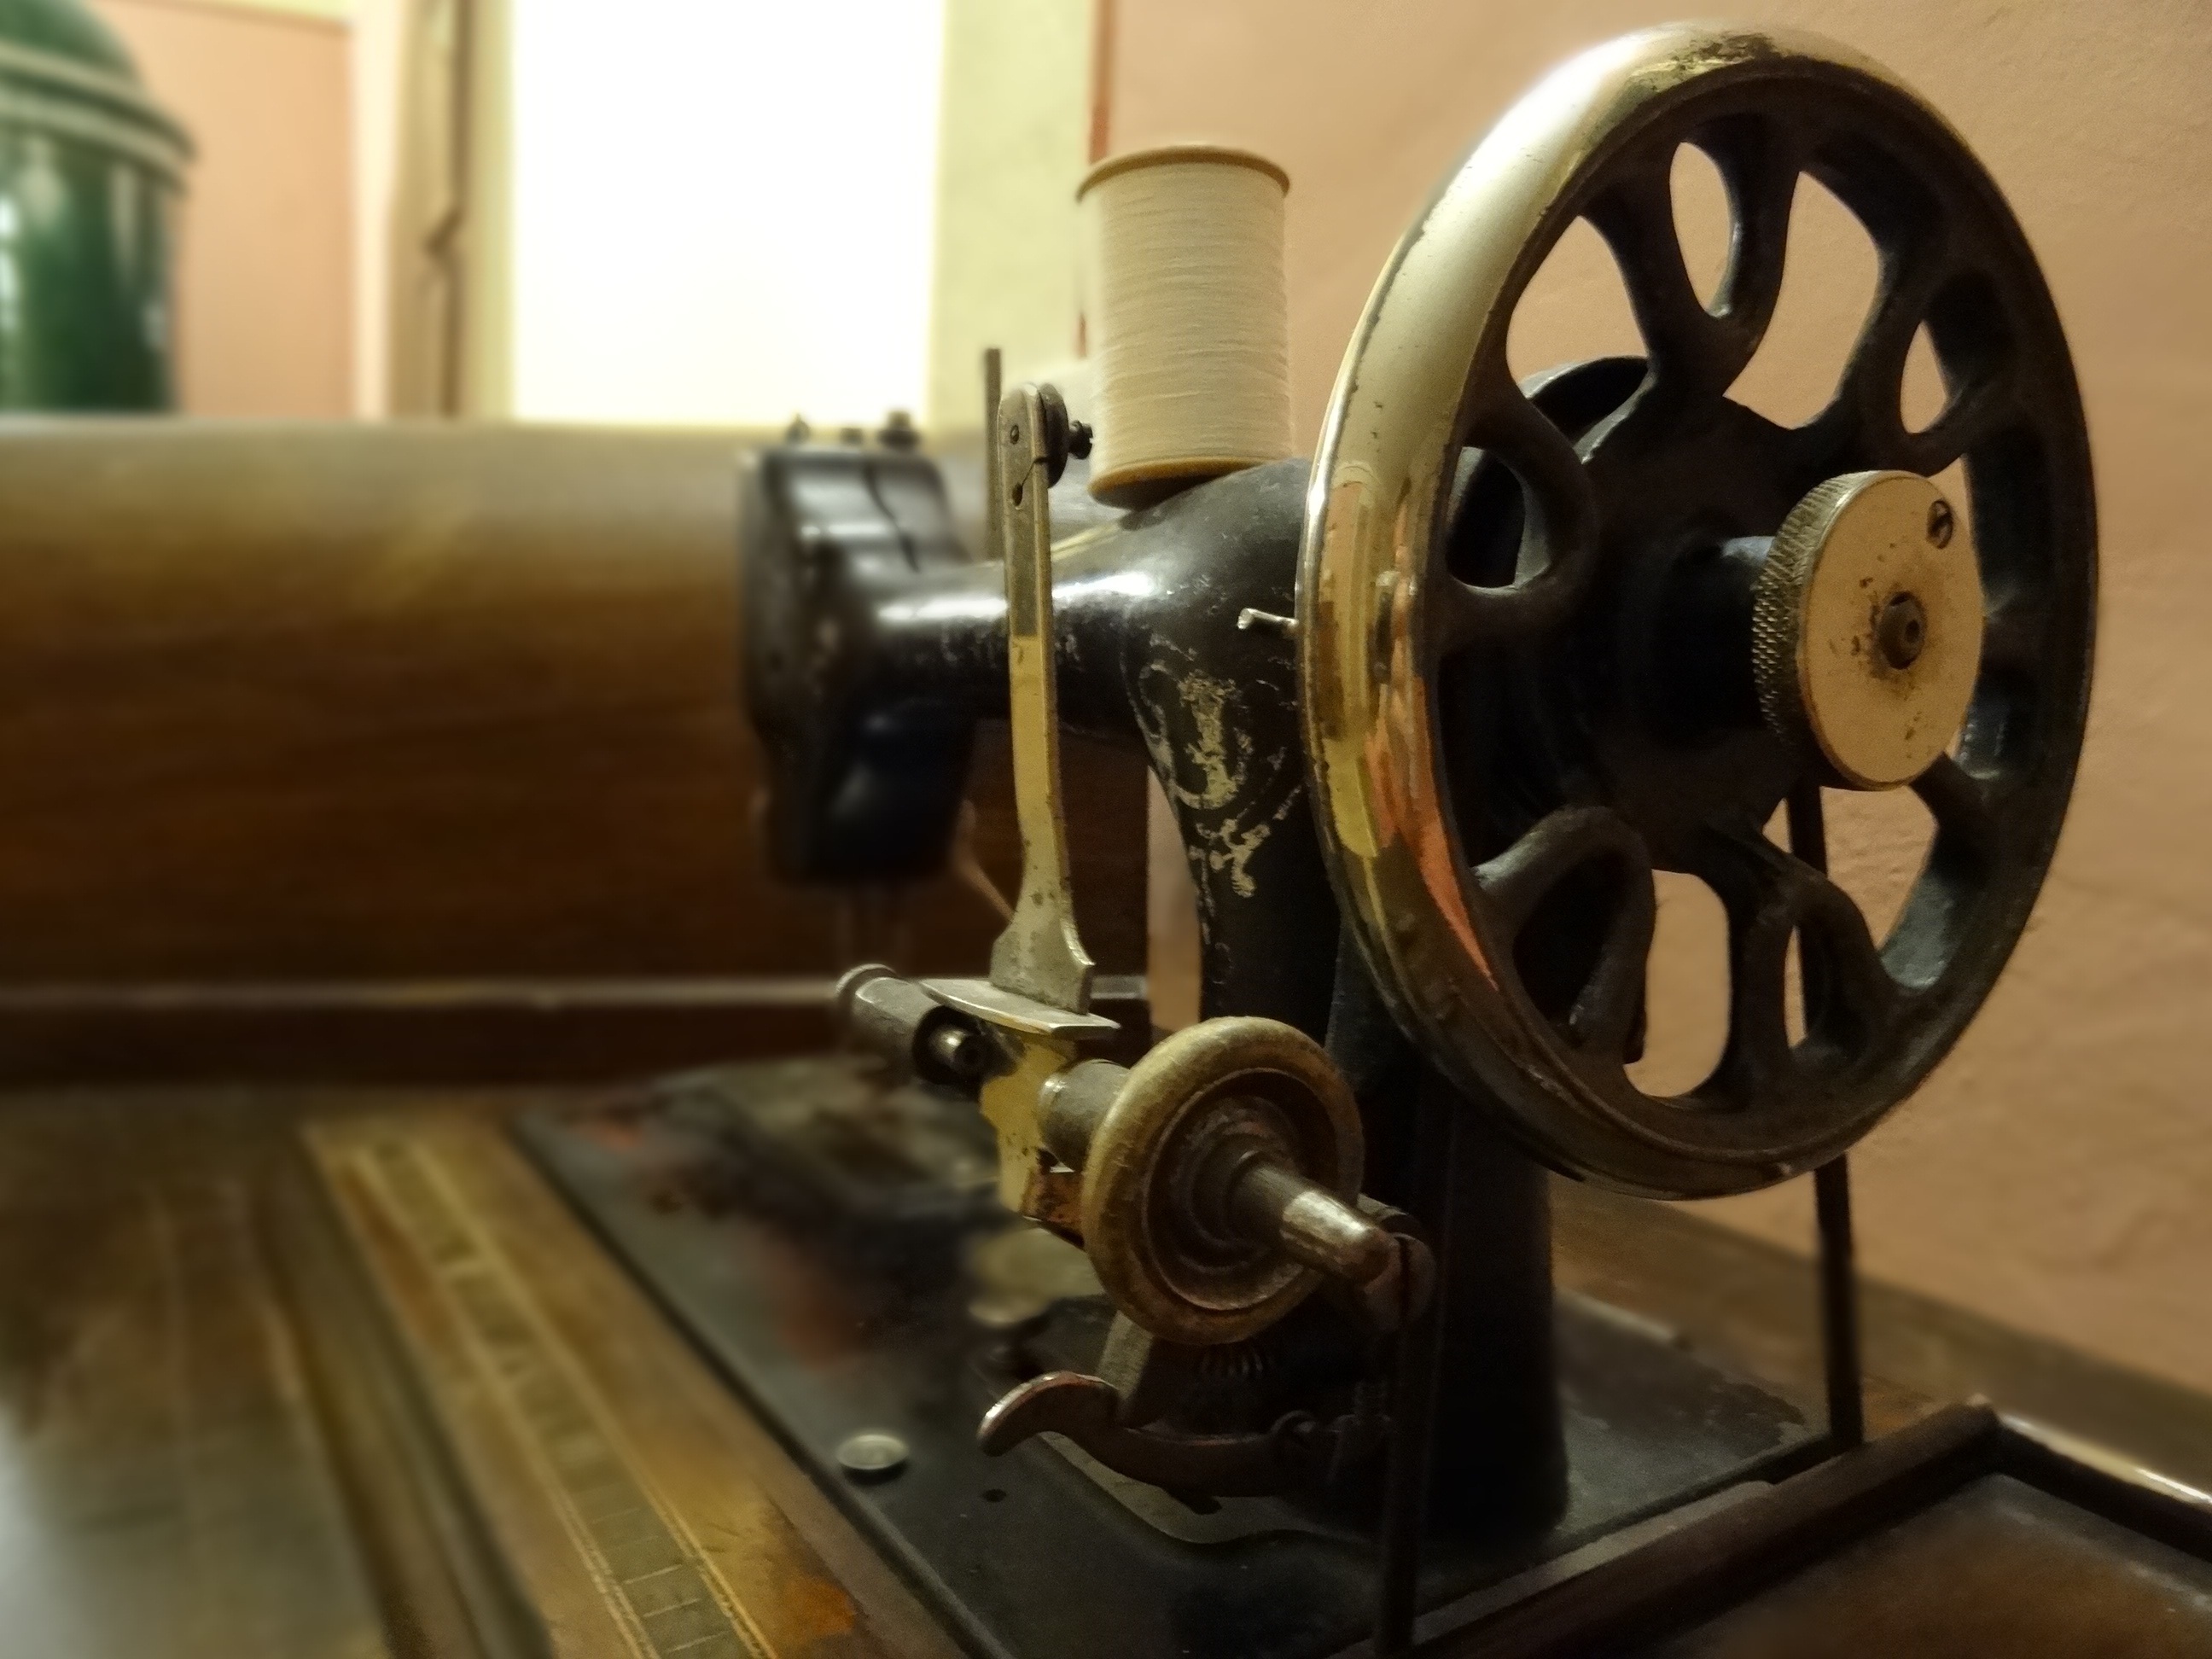
antique, wheel, old, machine, sewing machine, sew, steam engine, n hutensilien, machine tool, aircraft engine, automotive engine part